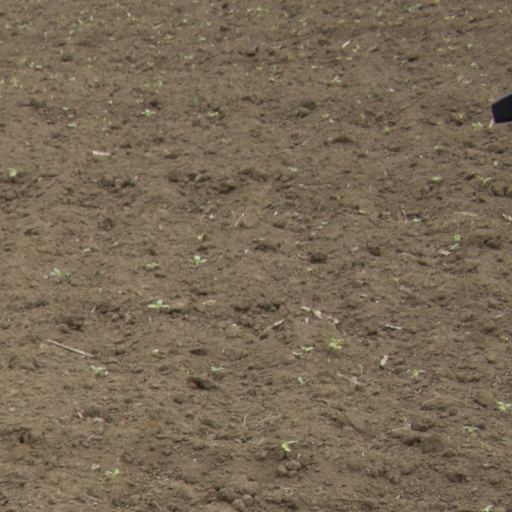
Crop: Jerusalem artichoke